Starve the beast

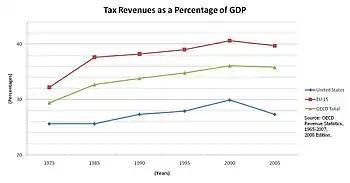
Total tax revenues were calculated as a percentage of GDP for the U.S. in comparison to the OECD and the EU 15.

On July 14, 1978, economist and future Federal Reserve chairman Alan Greenspan testified to the Senate Finance Committee: "Let us remember that the basic purpose of any tax cut program in today's environment is to reduce the momentum of expenditure growth by restraining the amount of revenue available and trust that there is a political limit to deficit spending."